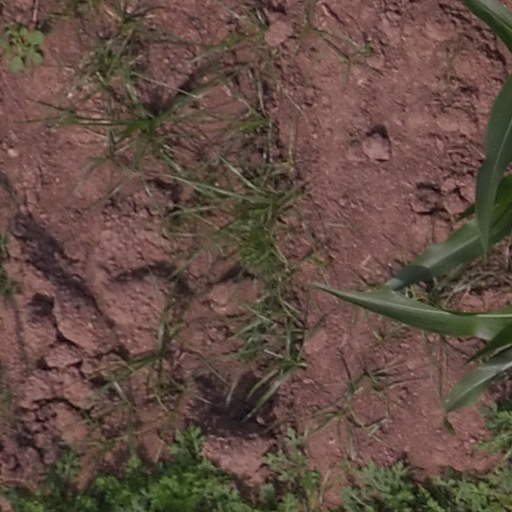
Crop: maize; corn